Mikhail Motsak

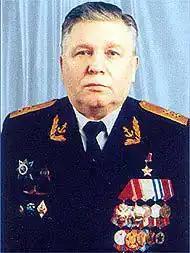

Mikhail Vasilyevich Motsak (22 November 1949 – 19 October 2019) was a high-ranking career officer of the Soviet and Russian Navies.